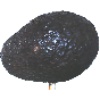
Label: Avocado ripe 1